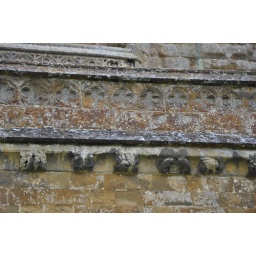
Bloxham north wall corbel table by Banbury school 1340 DSC_0003_01-723